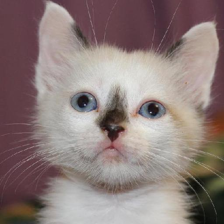
Label: animals